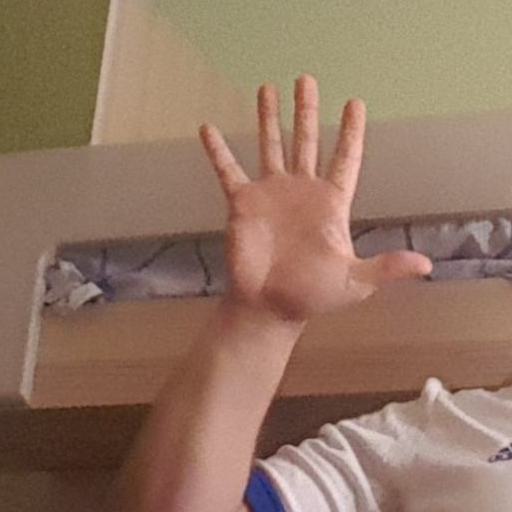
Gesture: palm